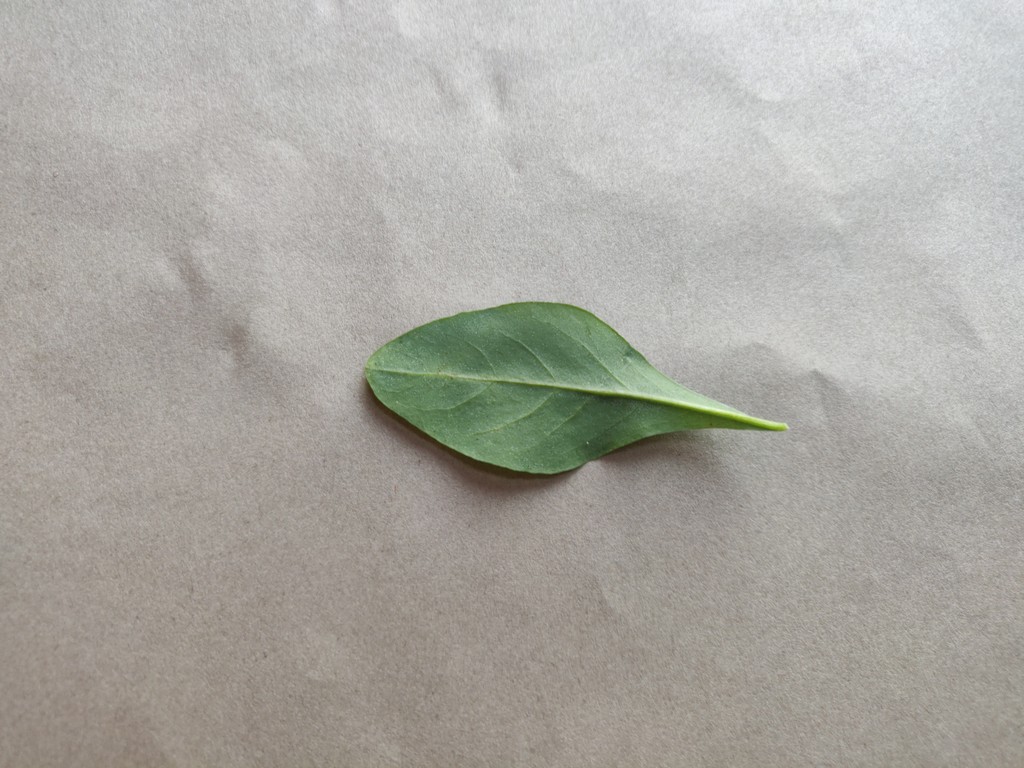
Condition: Healthy
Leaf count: single
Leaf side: back